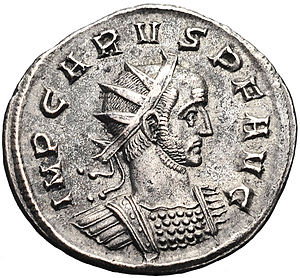
Carus
Carus på mønt
Carus var romersk kejser fra 282-283. Han var den første i rækken af såkaldte Illyriske Kejsere, der forsøgte at gøre op med det daværende meget ustabile kejserembede. Carus forsøgte at sikre arvefølgen ved at udnævne sine to sønner til Cæsar. Da han senere ledte felttoget mod Persien udnævnte han sin ældste søn Carinus til Augustus, fuldbyrdet kejser, og overlod den vestlige del af riget til ham. Da Carus døde i Persien udnævnte hæren hans yngste søn Numerianus, som var med på felttoget, til Augustus. Numerianus blev imidlertid myrdet, hvilket ledte til, at generalen Diocletian i stedet blev udnævnt til kejser. Diocletian kæmpede mod Carinus om magten, men da sidstnævnte blev myrdet kunne Diocletian overtage hele Romerriget.